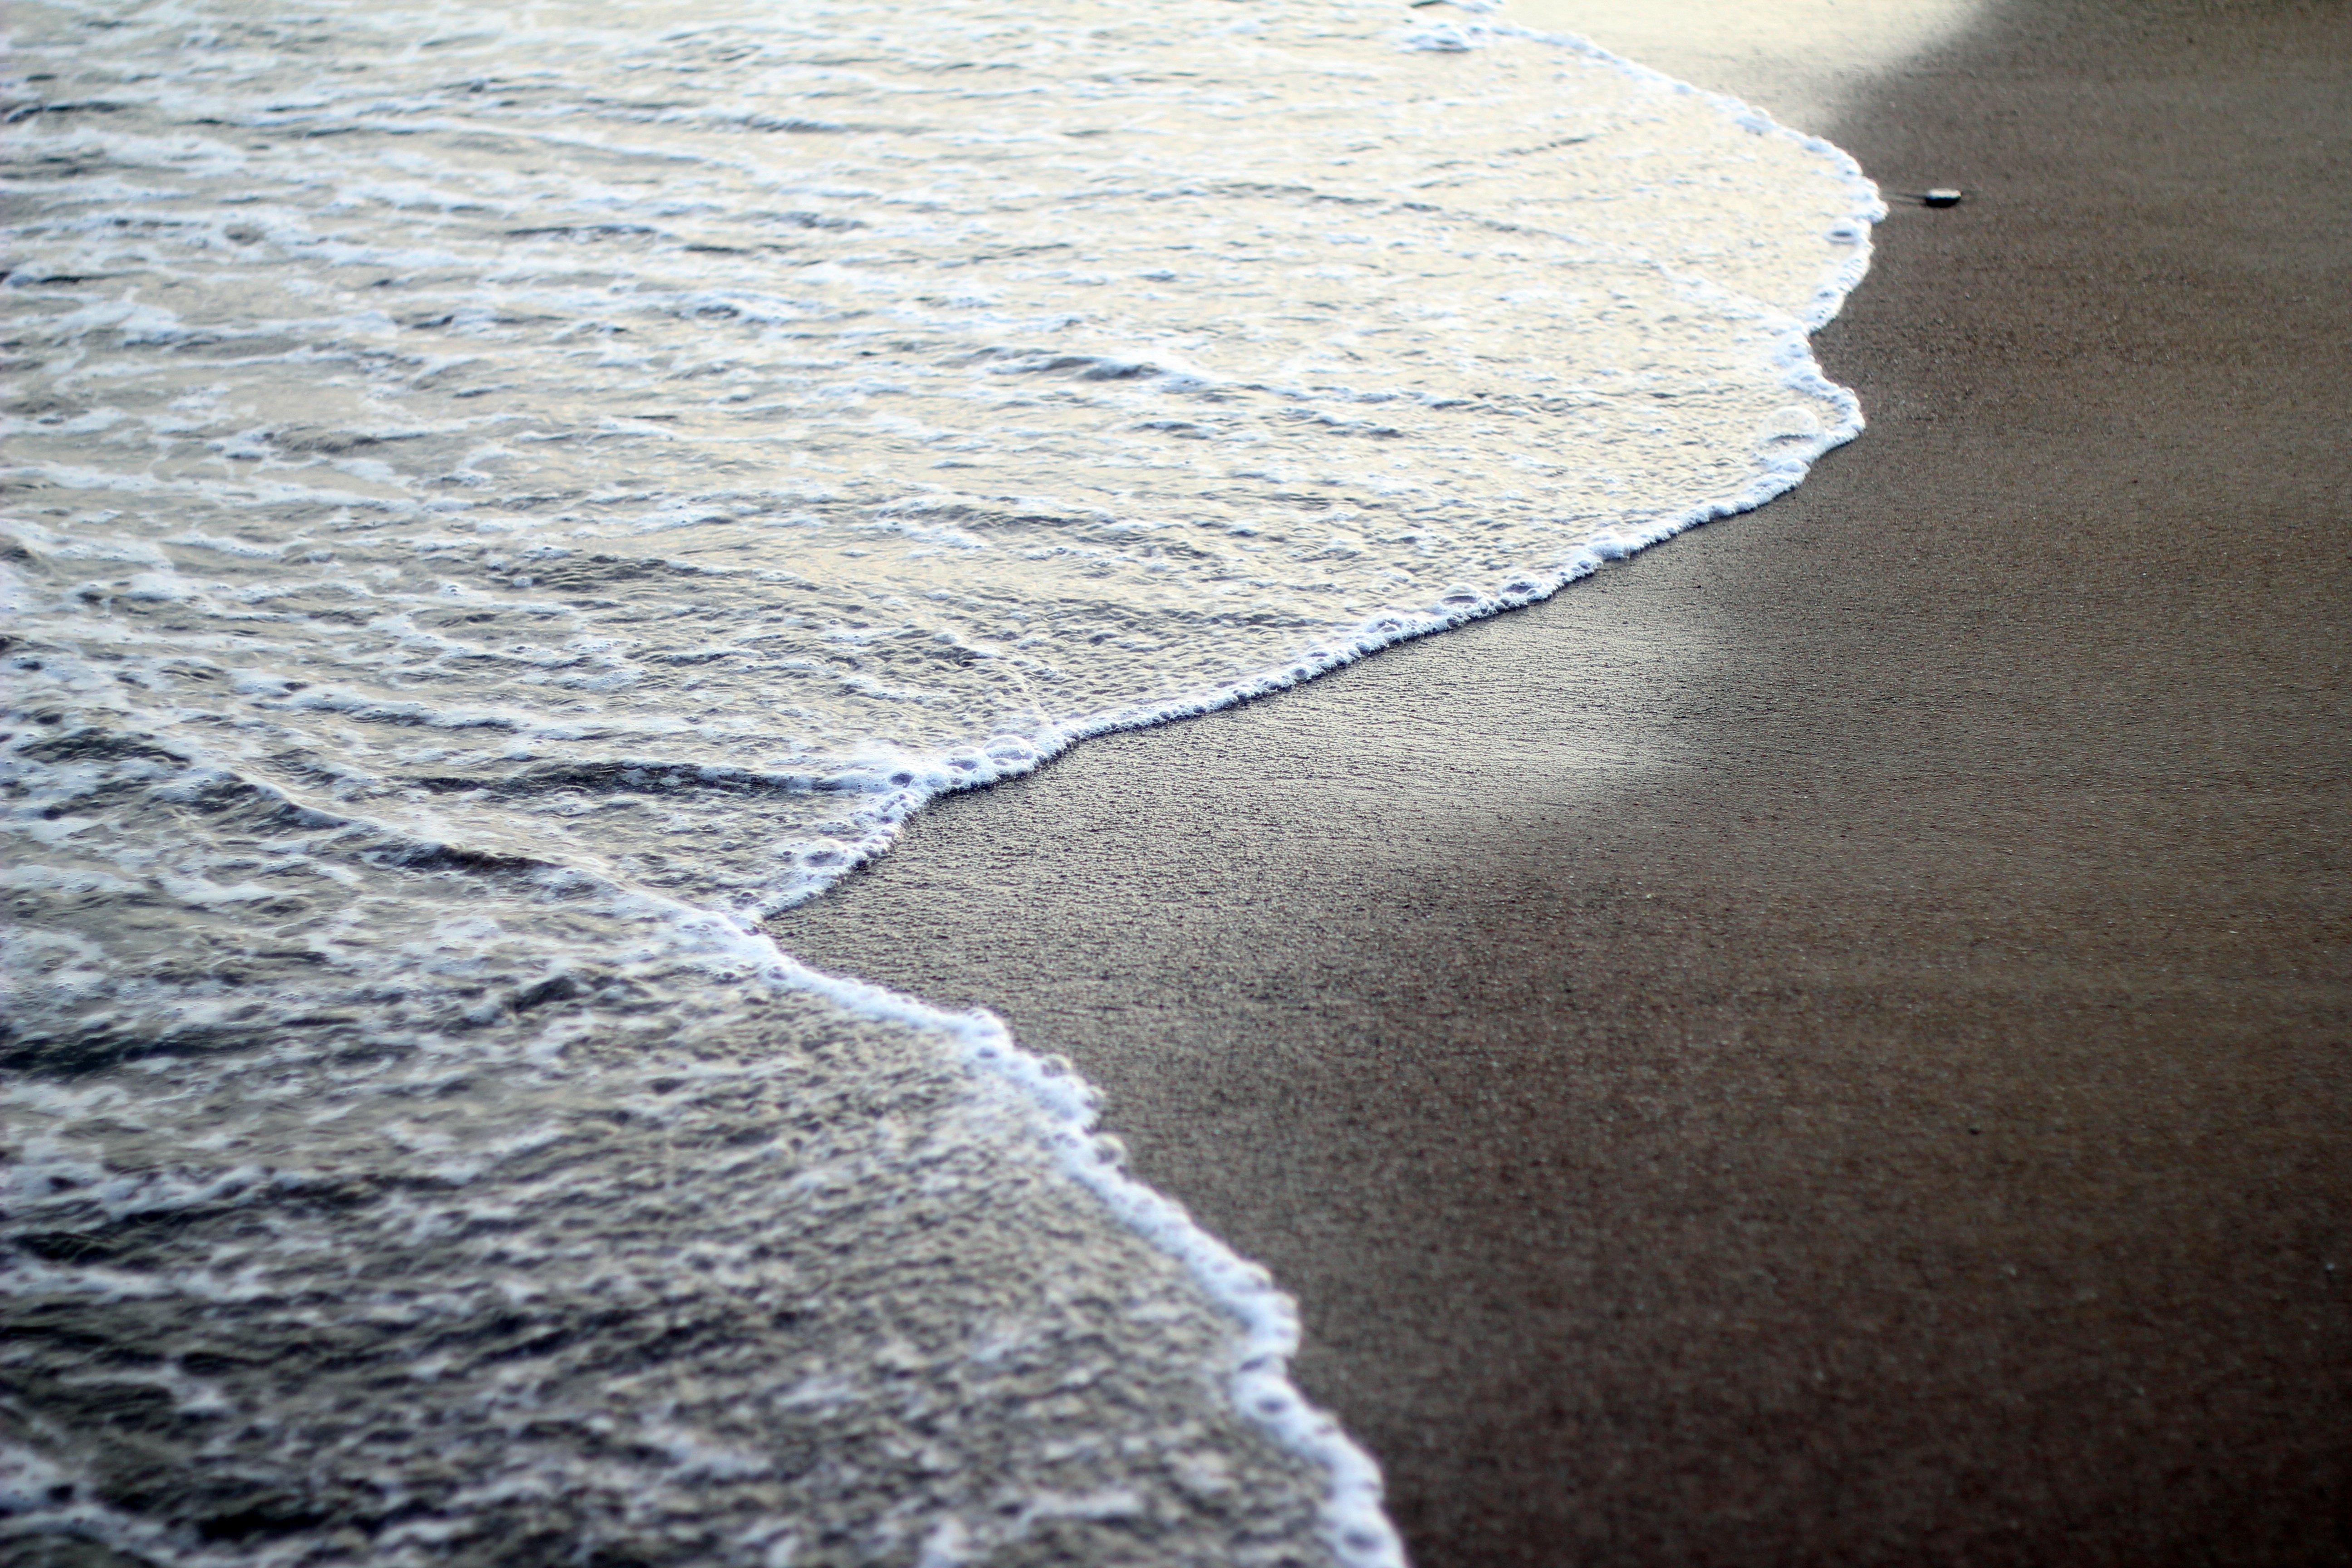
beach, sea, water, sand, sunlight, wave, asphalt, vacation, reflection, holiday, romance, material, freezing, antalya, road surface, wind wave